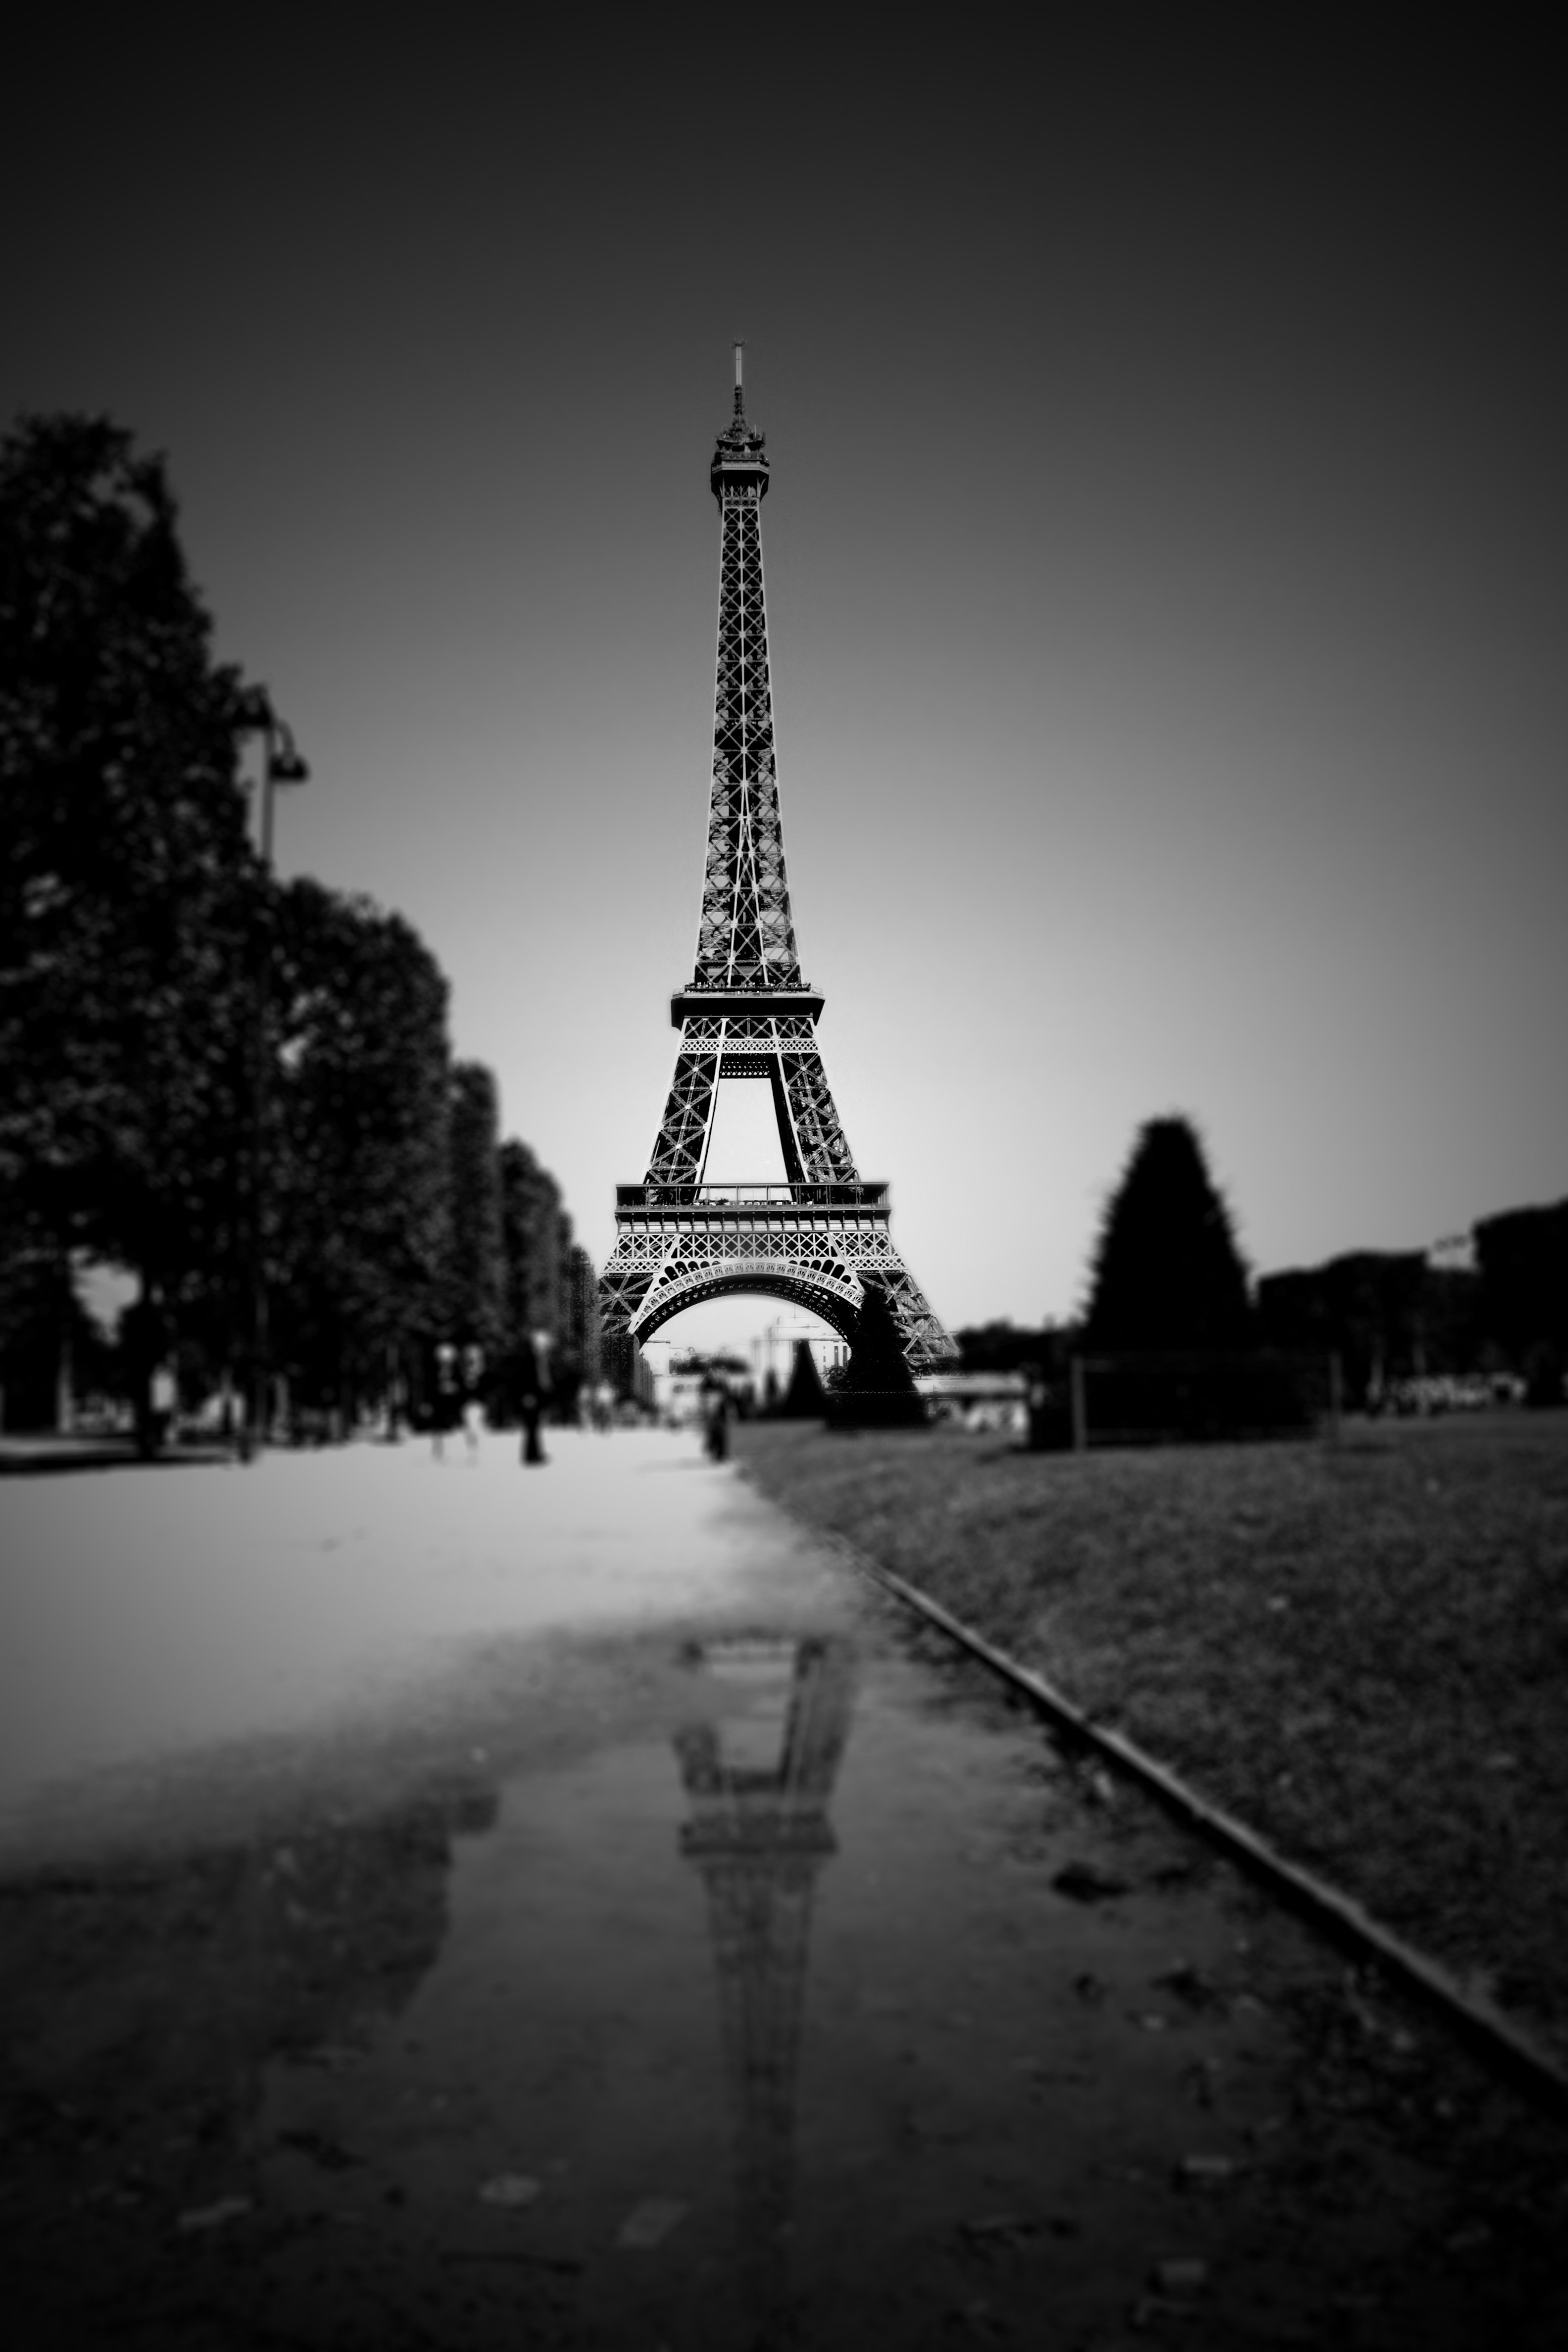
light, black and white, night, photography, eiffel tower, paris, cityscape, dusk, france, evening, reflection, tower, landmark, darkness, monochrome, tour eiffel, symmetry, shape, monochrome photography